Jim Kennedy (baseball manager)

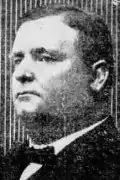

James C. Kennedy (April 1862 – April 20, 1904) was a 19th-century manager in professional baseball. He managed the Brooklyn Gladiators of the American Association, considered a major league, during the season.